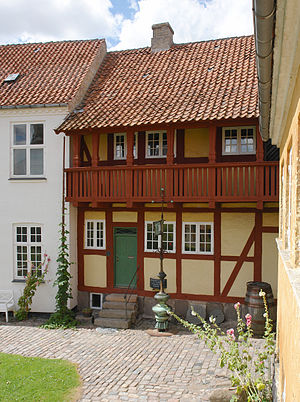
Fredede bygninger i Holbæk Kommune
Denne liste over fredede bygninger i Holbæk Kommune viser alle fredede bygninger i Holbæk Kommune, bortset fra kirker. Listen bygger på data fra Kulturarvsstyrelsen.